Answer in natural language. Consider the 3D positions of the objects in the scene and not just the 2D positions in the image. Is the centerpoint of  CoffeeMachine (marked B) at a higher height than lshaped dark countertop (marked C)? Choose between the following options: no or yes
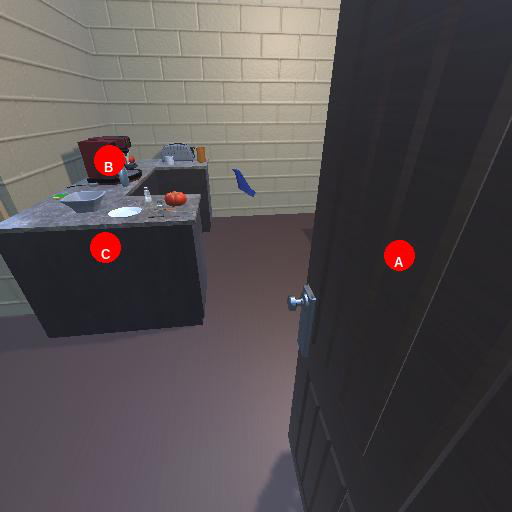
<answer>yes</answer>